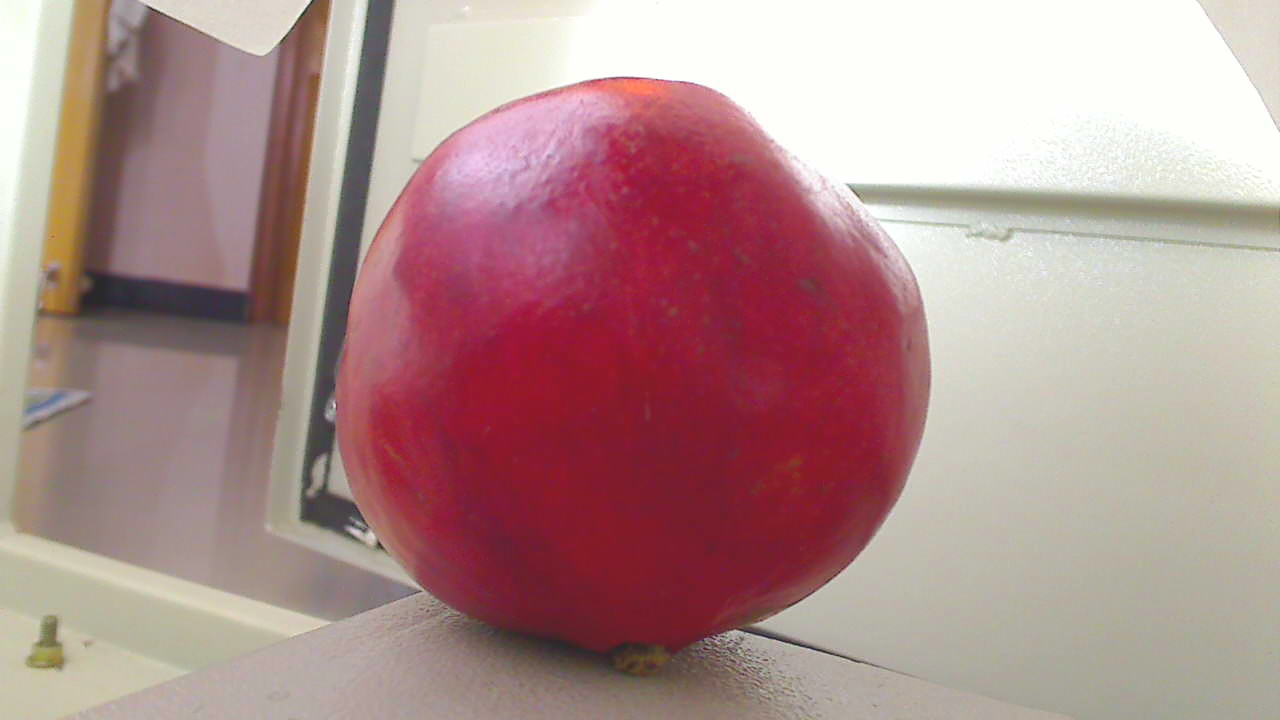
Grade: grade-1
Quality: quality-4